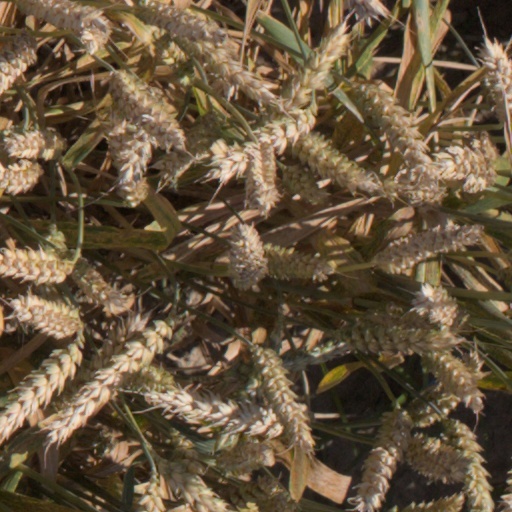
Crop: wheat